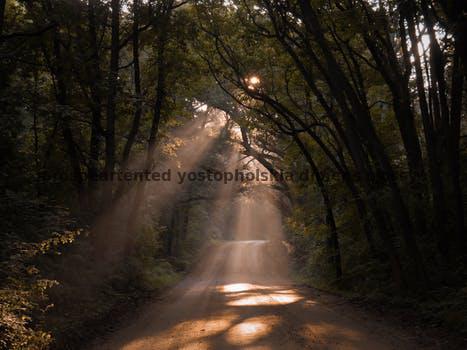
Label: Watermark